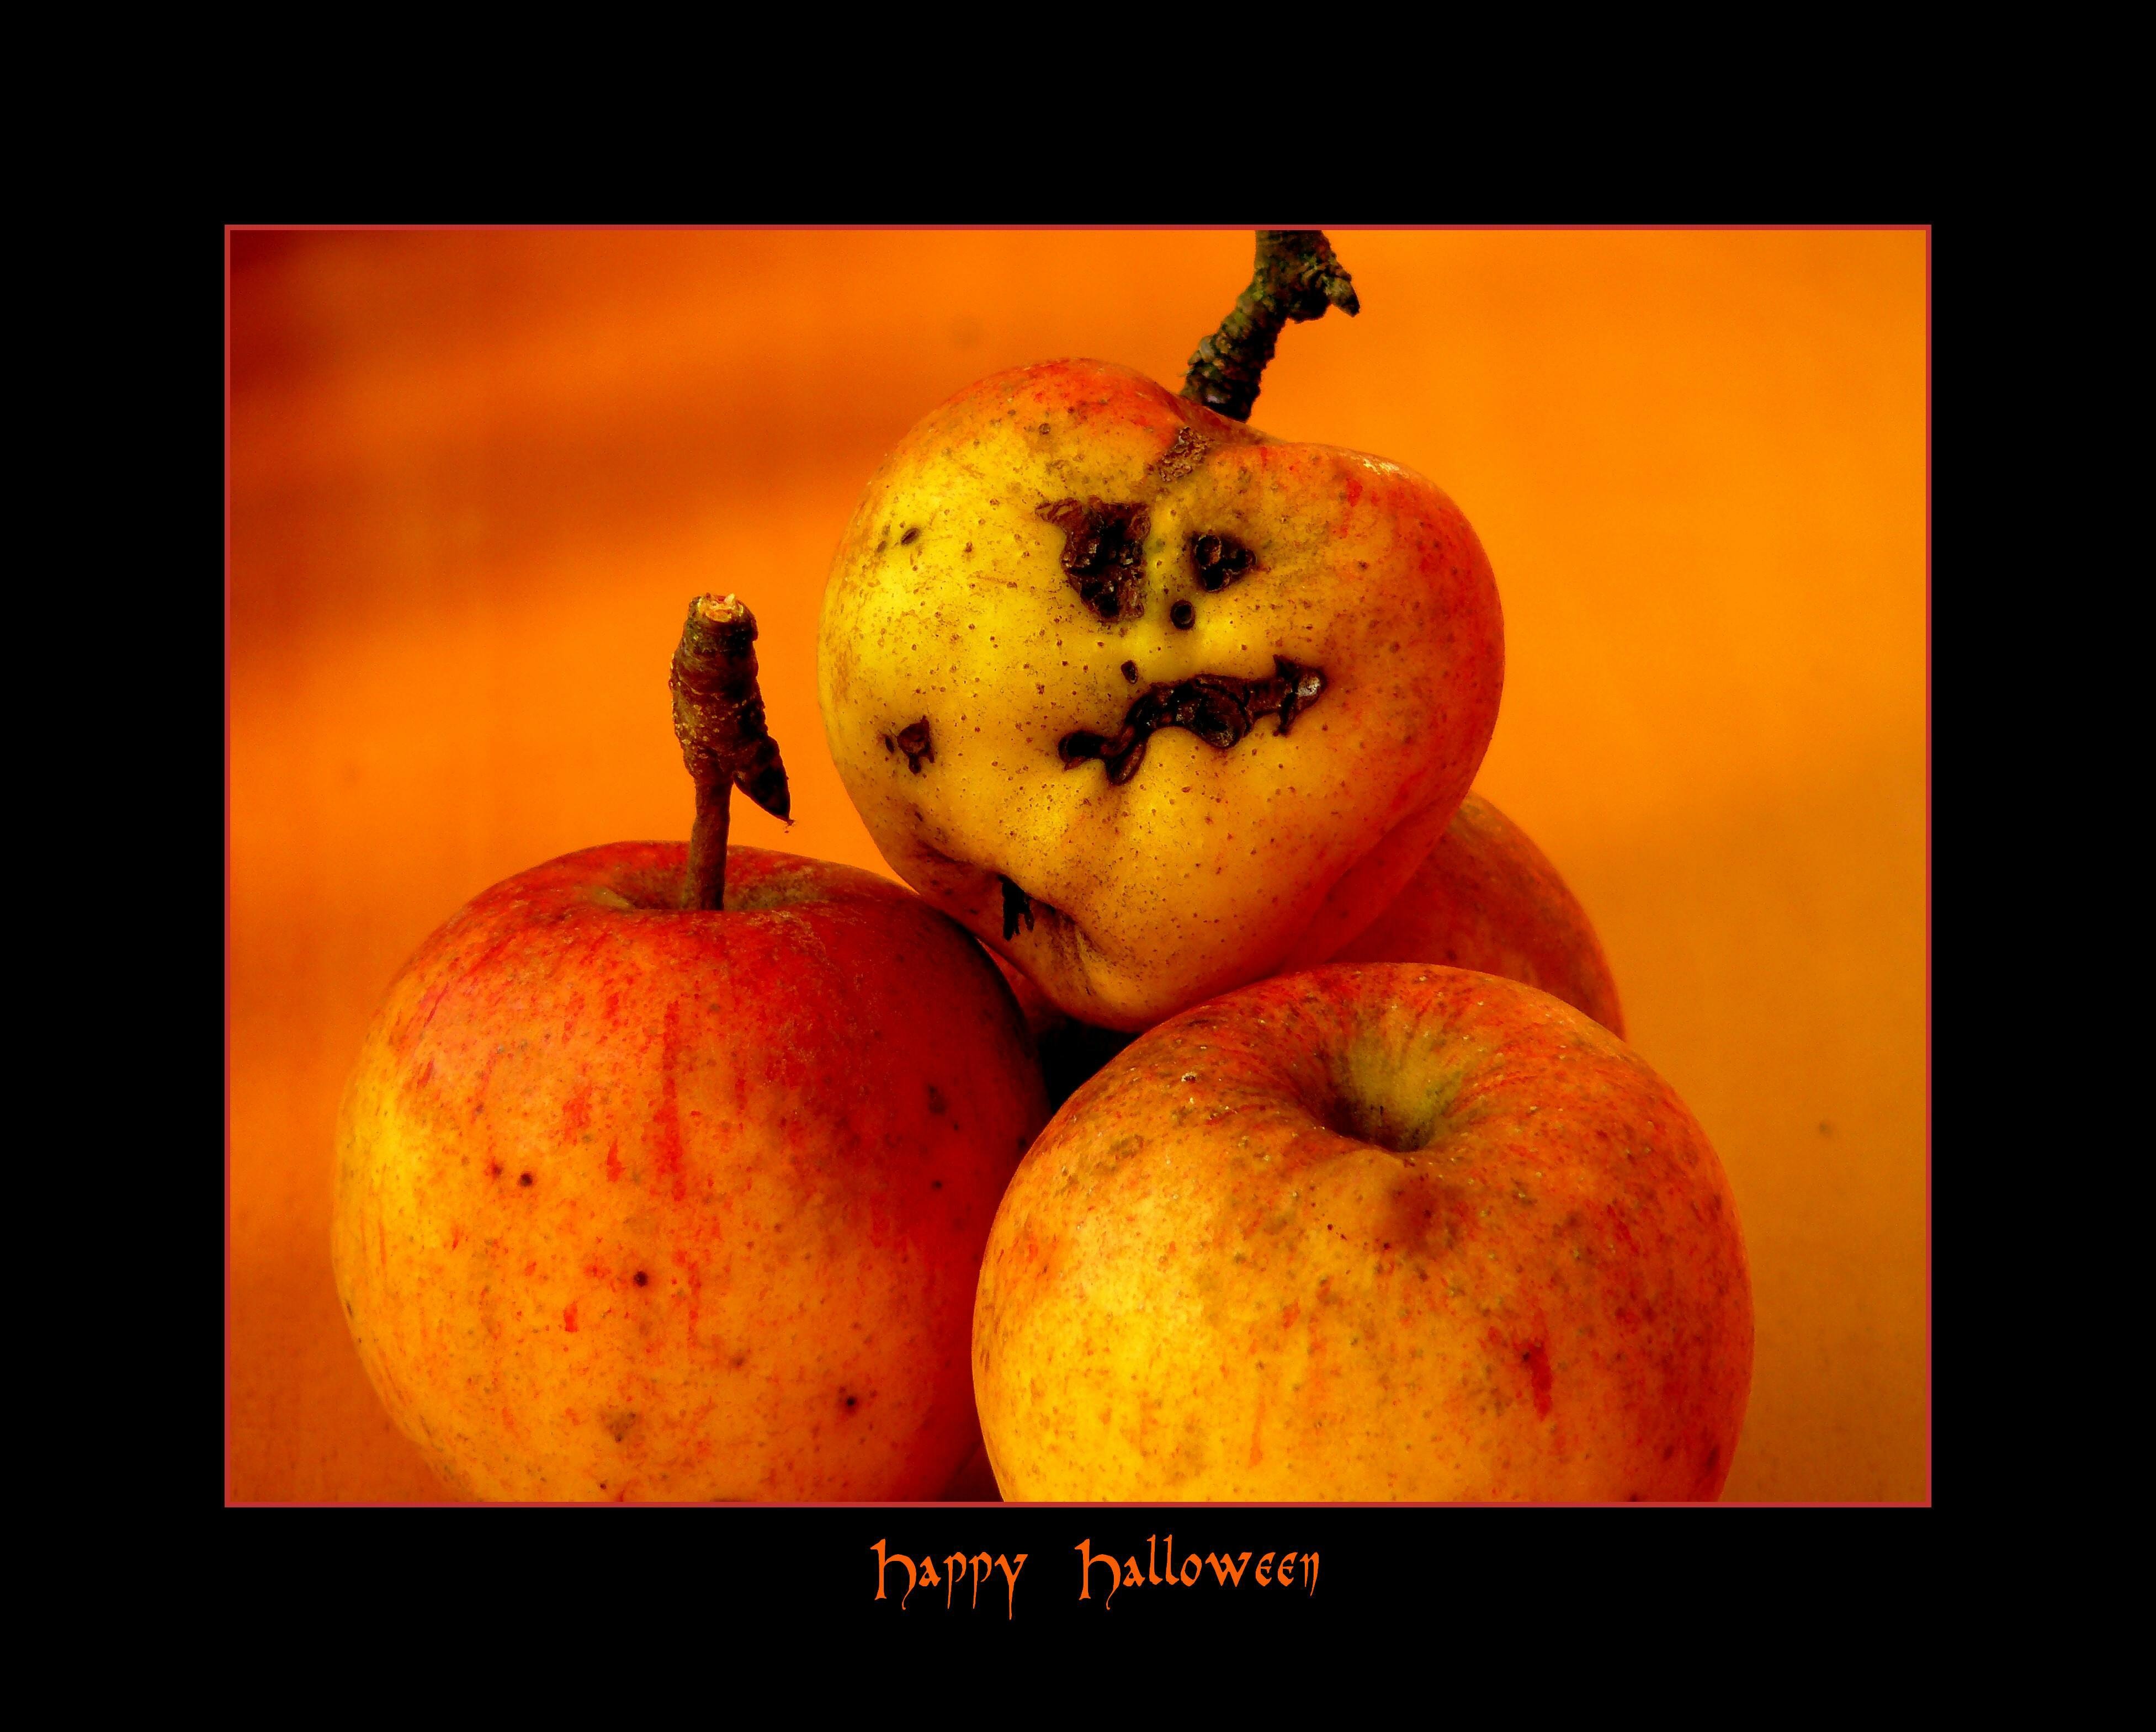
apple, plant, fruit, food, produce, autumn, halloween, still life, face, funny, creepy, gag, fash, flowering plant, rose family, still life photography, land plant